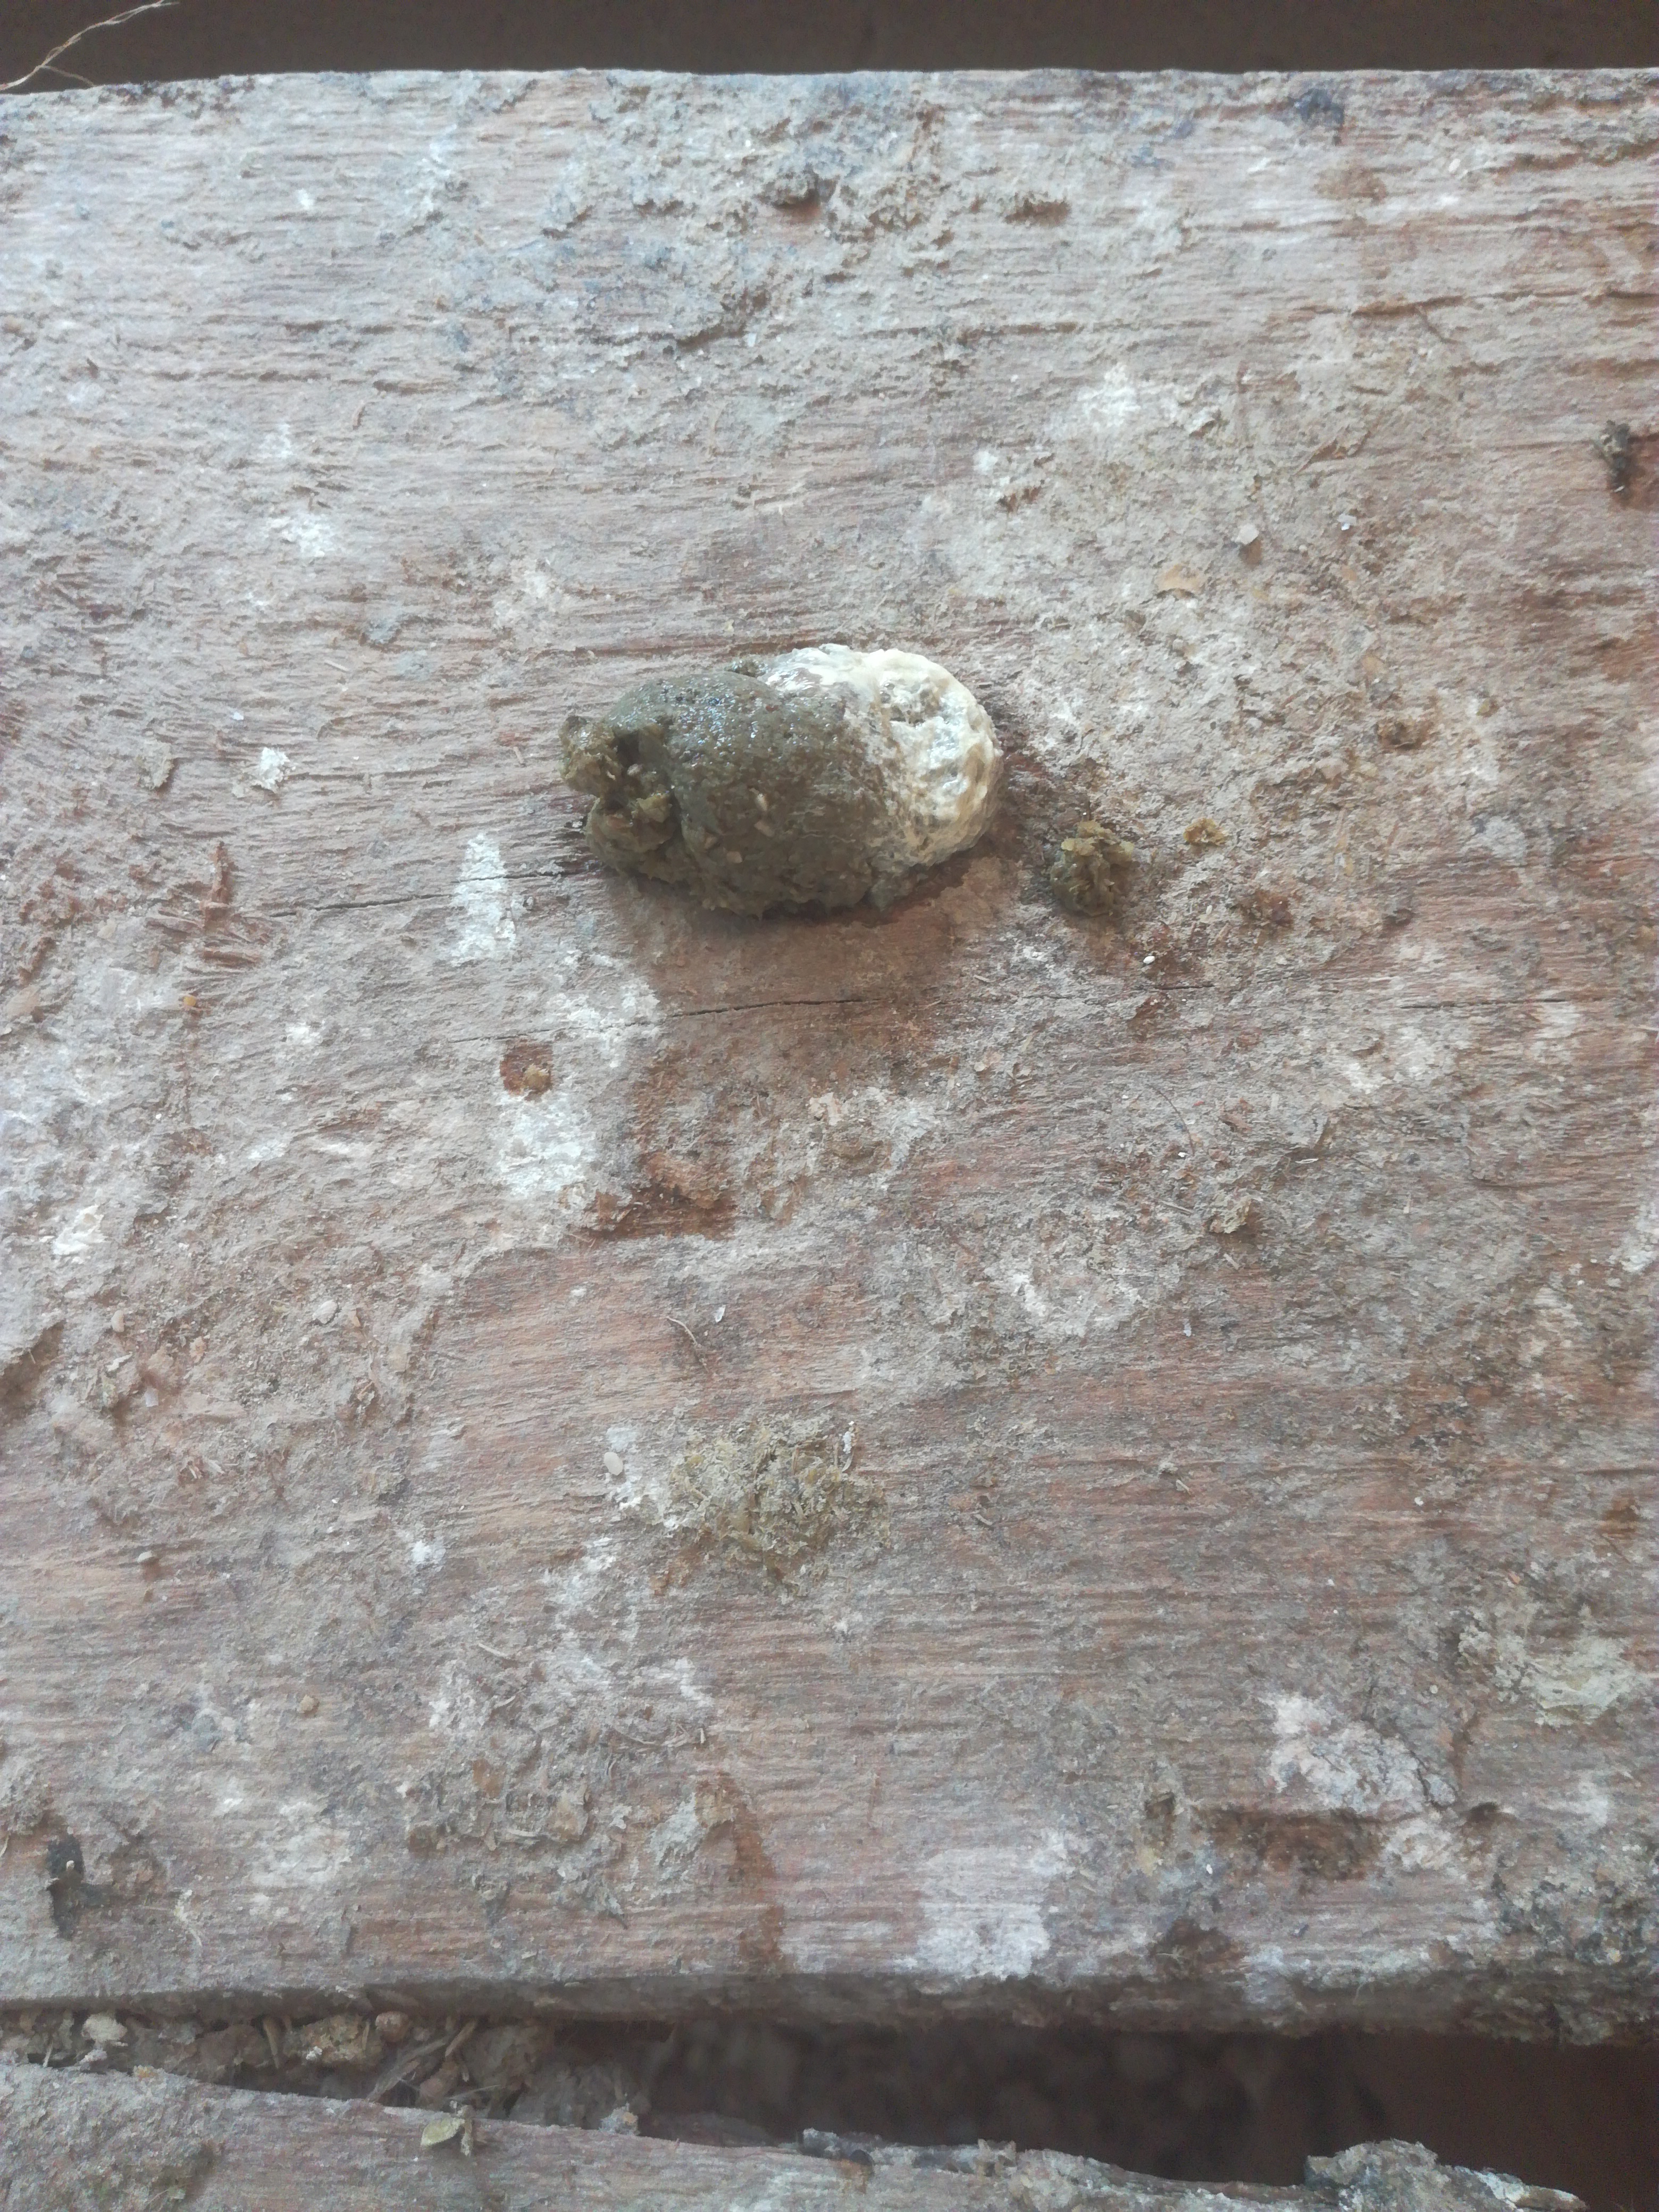
PCR-confirmed diagnosis: Healthy